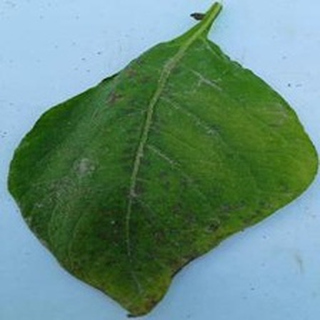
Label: potato_early_blight